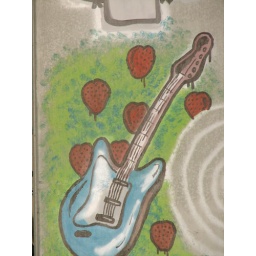
6 August 2007 - The mural on the wall in the car park in Cuba St/Swan St corner.